USS Ranger (CV-61)

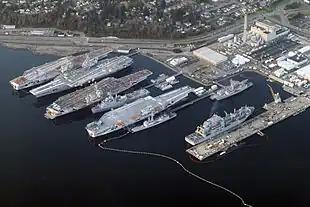
"Ranger" (right-most carrier in photo) awaits her fate along with "Independence", "Kitty Hawk", and "Constellation" at the Naval Inactive Ship Maintenance Facility in Bremerton, November 2012.

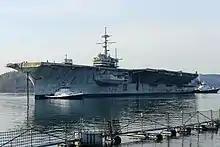
"Ranger" being towed from Naval Base Kitsap-Bremerton at the start of her voyage to be scrapped in Brownsville, Texas

After the late 1980s defense cuts, "Ranger" did not undergo the Service Life Extension Program (SLEP) modernization process as did her three sisters and the later "Kitty Hawk"-class ships, and by the early 1990s, her material condition was declining. Both the outgoing Bush and incoming Clinton administrations recommended cuts to the defense budget, so the retirement of "Ranger", along with her sisters "Forrestal" and "Saratoga", was put forth. "Ranger" was decommissioned on 10 July 1993 after 36 years of service, and was at the Naval Inactive Ship Maintenance Facility, Bremerton, Washington. This decommissioning came instead of a refit scheduled for the same year. Such an extension would have extended "Ranger"s life into 2002, requiring a reauthorization in 1994. In September 2010, the not-for-profit USS "Ranger" Foundation submitted an application to Naval Sea Systems Command proposing the donation of "Ranger" for use as a museum ship and multipurpose facility, to be located on the Columbia River at Chinook Landing Marine Park in Fairview, Oregon. However, in September 2012, NAVSEA rejected the foundation's proposal, and redesignated the ship for scrapping. Preparations for disposal "Ranger" were completed 29 May 2014.